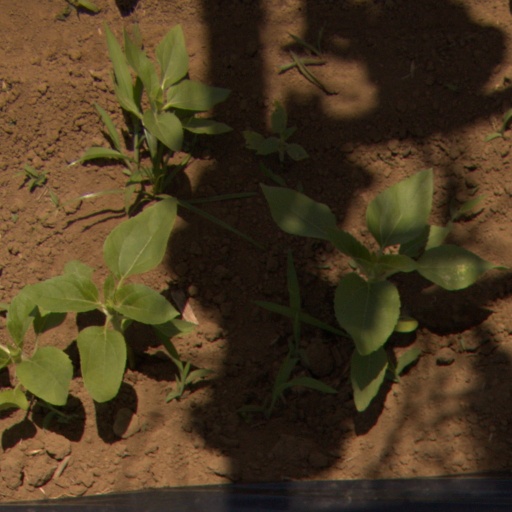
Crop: Jerusalem artichoke